Commodore 64

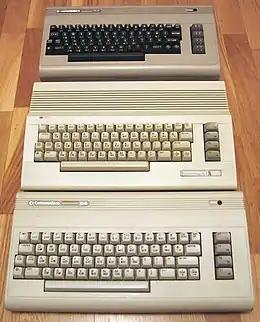
Three case styles were used: C64 (top, 1982), C64C (middle, 1986) and C64G (bottom, 1987).

Commodore made many changes to the C64's hardware, sometimes introducing compatibility issues. The computer's rapid development and Commodore and Jack Tramiel's focus on cost-cutting instead of product testing resulted in several defects which caused developers like Epyx to complain and required many revisions; Charpentier said that "not coming a little close to quality" was one of the company's mistakes.